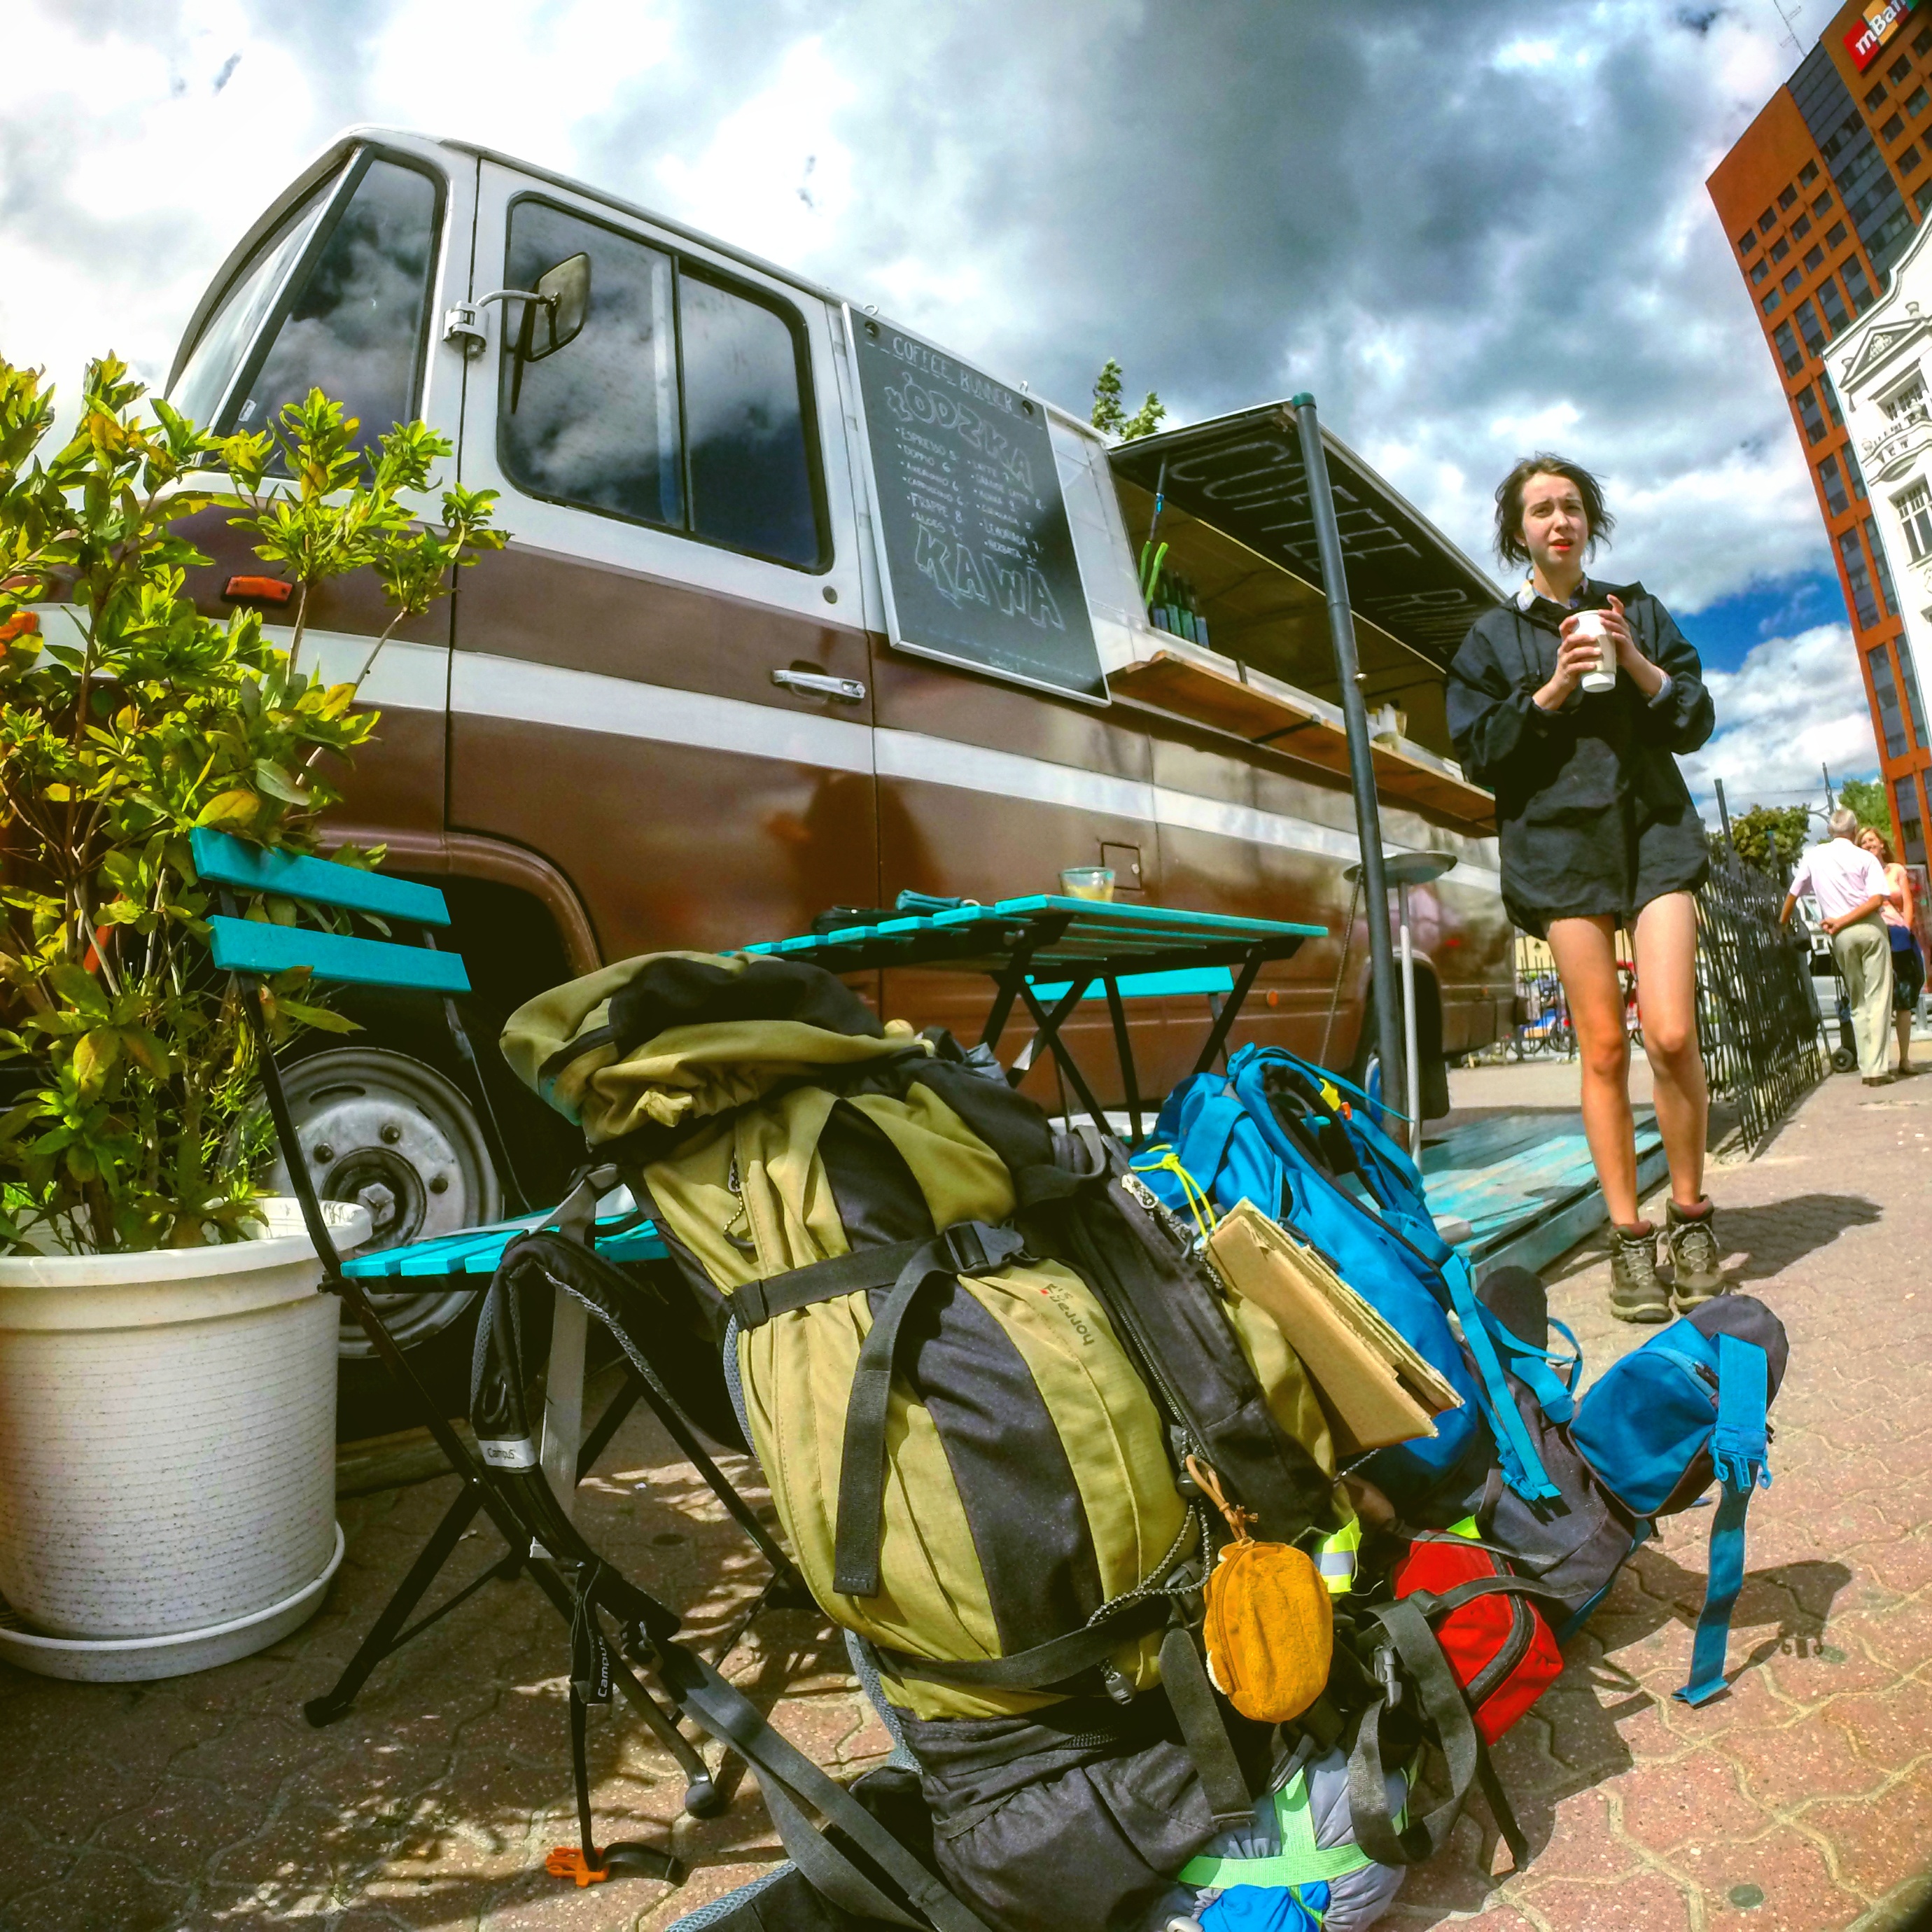
backpack, vehicle, camping, bus